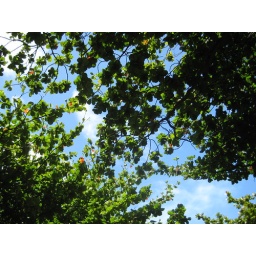
Looking up through the trees near the beach